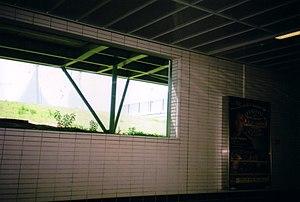
Sur le quai - direction Balma-Gramont - de l’arrêt de métro Argoulet, Toulouse, France
Argoulets est une station de la ligne A du métro de Toulouse, située dans le nord-est de la ville, au niveau du quartier des Argoulets.